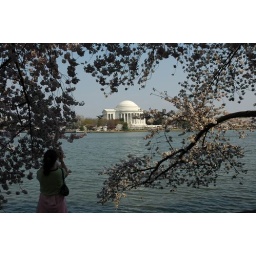
Better yet, let's put a monument in a tree